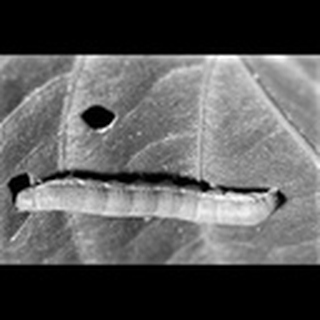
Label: cotton_army_worm